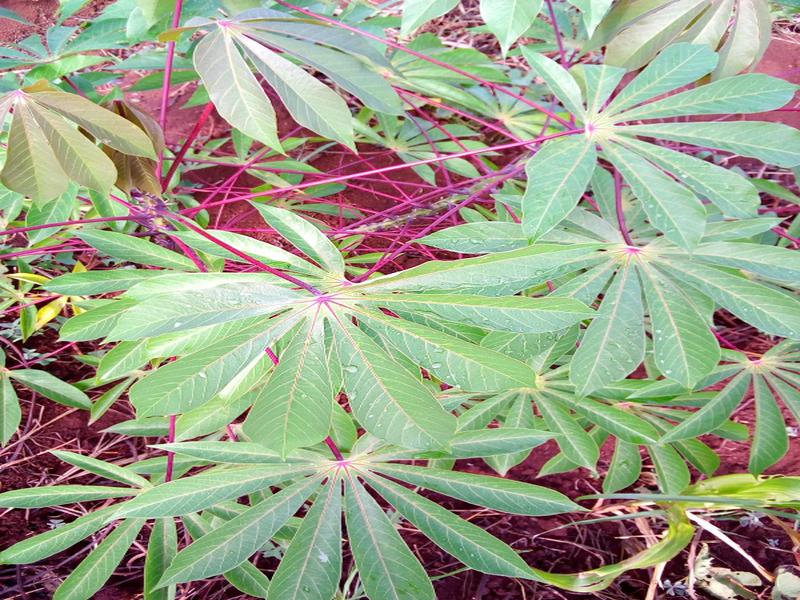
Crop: cassava
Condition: healthy